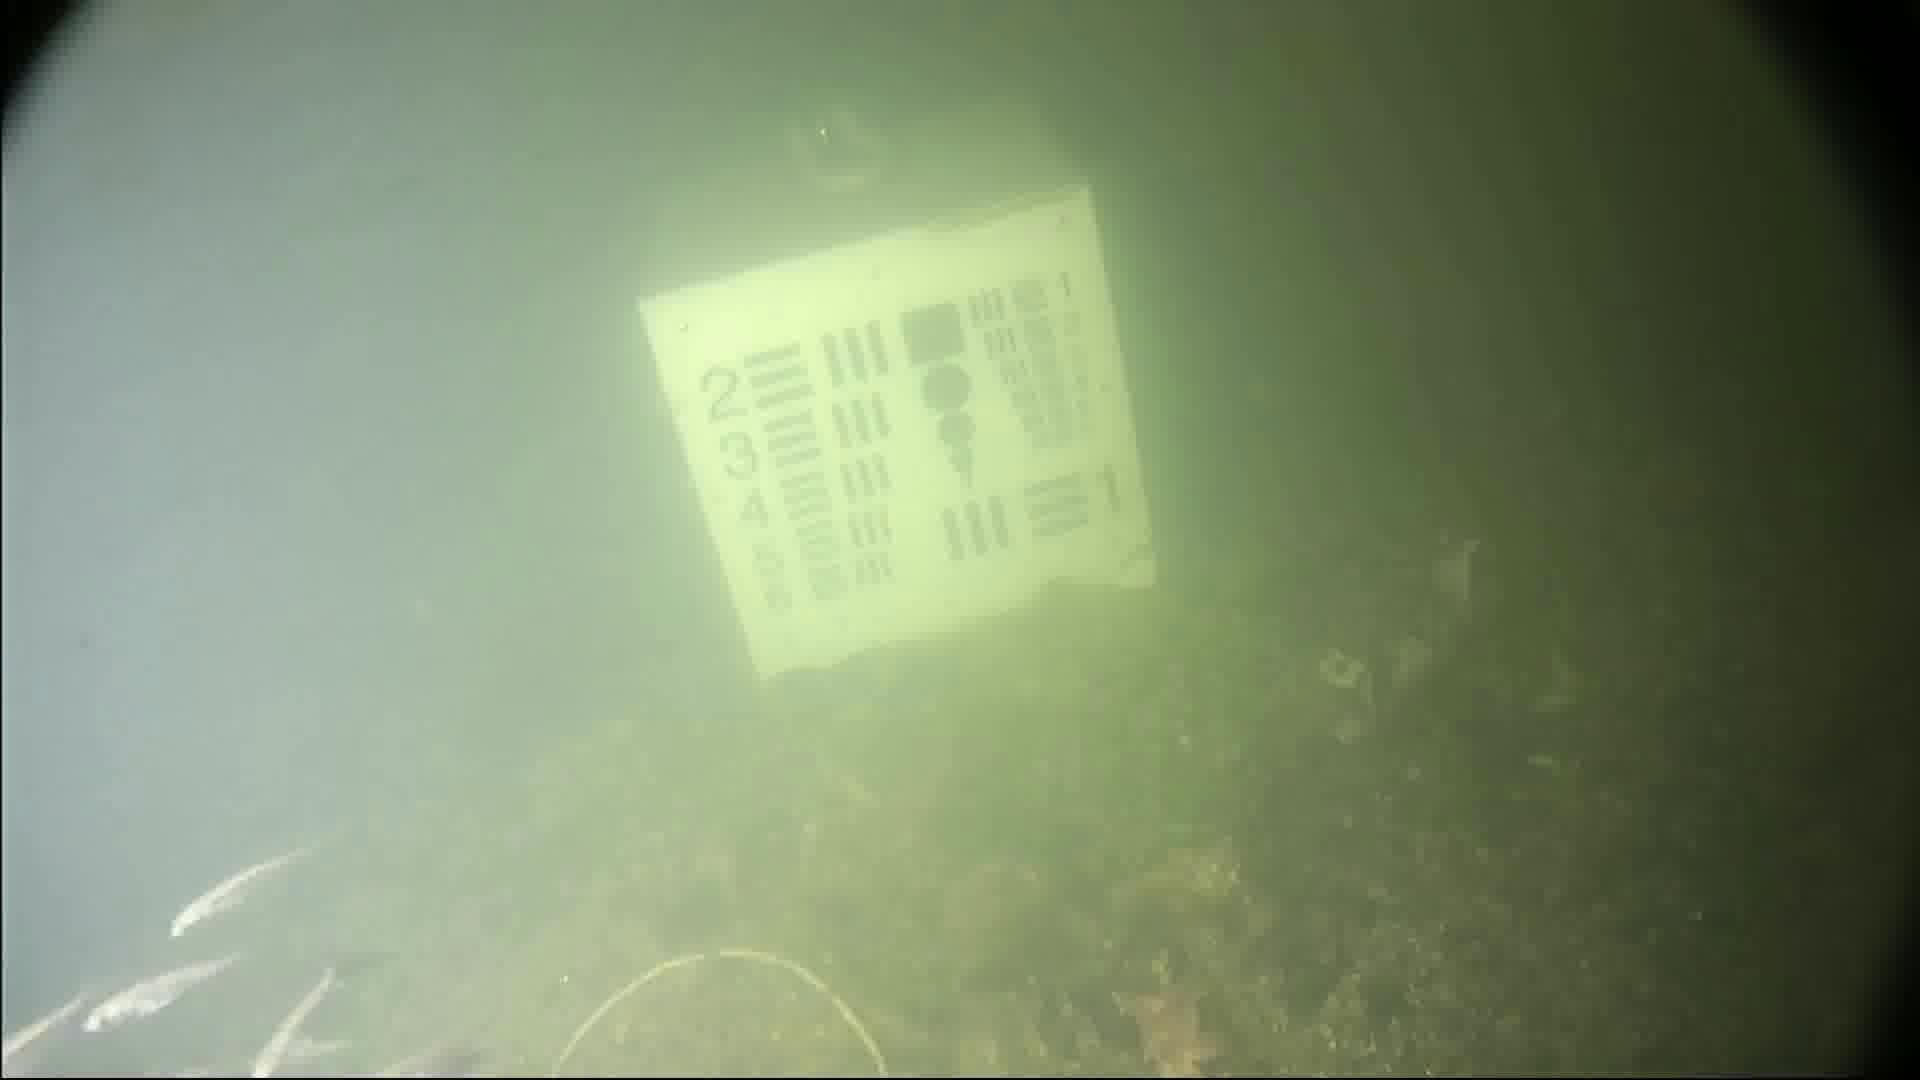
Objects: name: small_fish